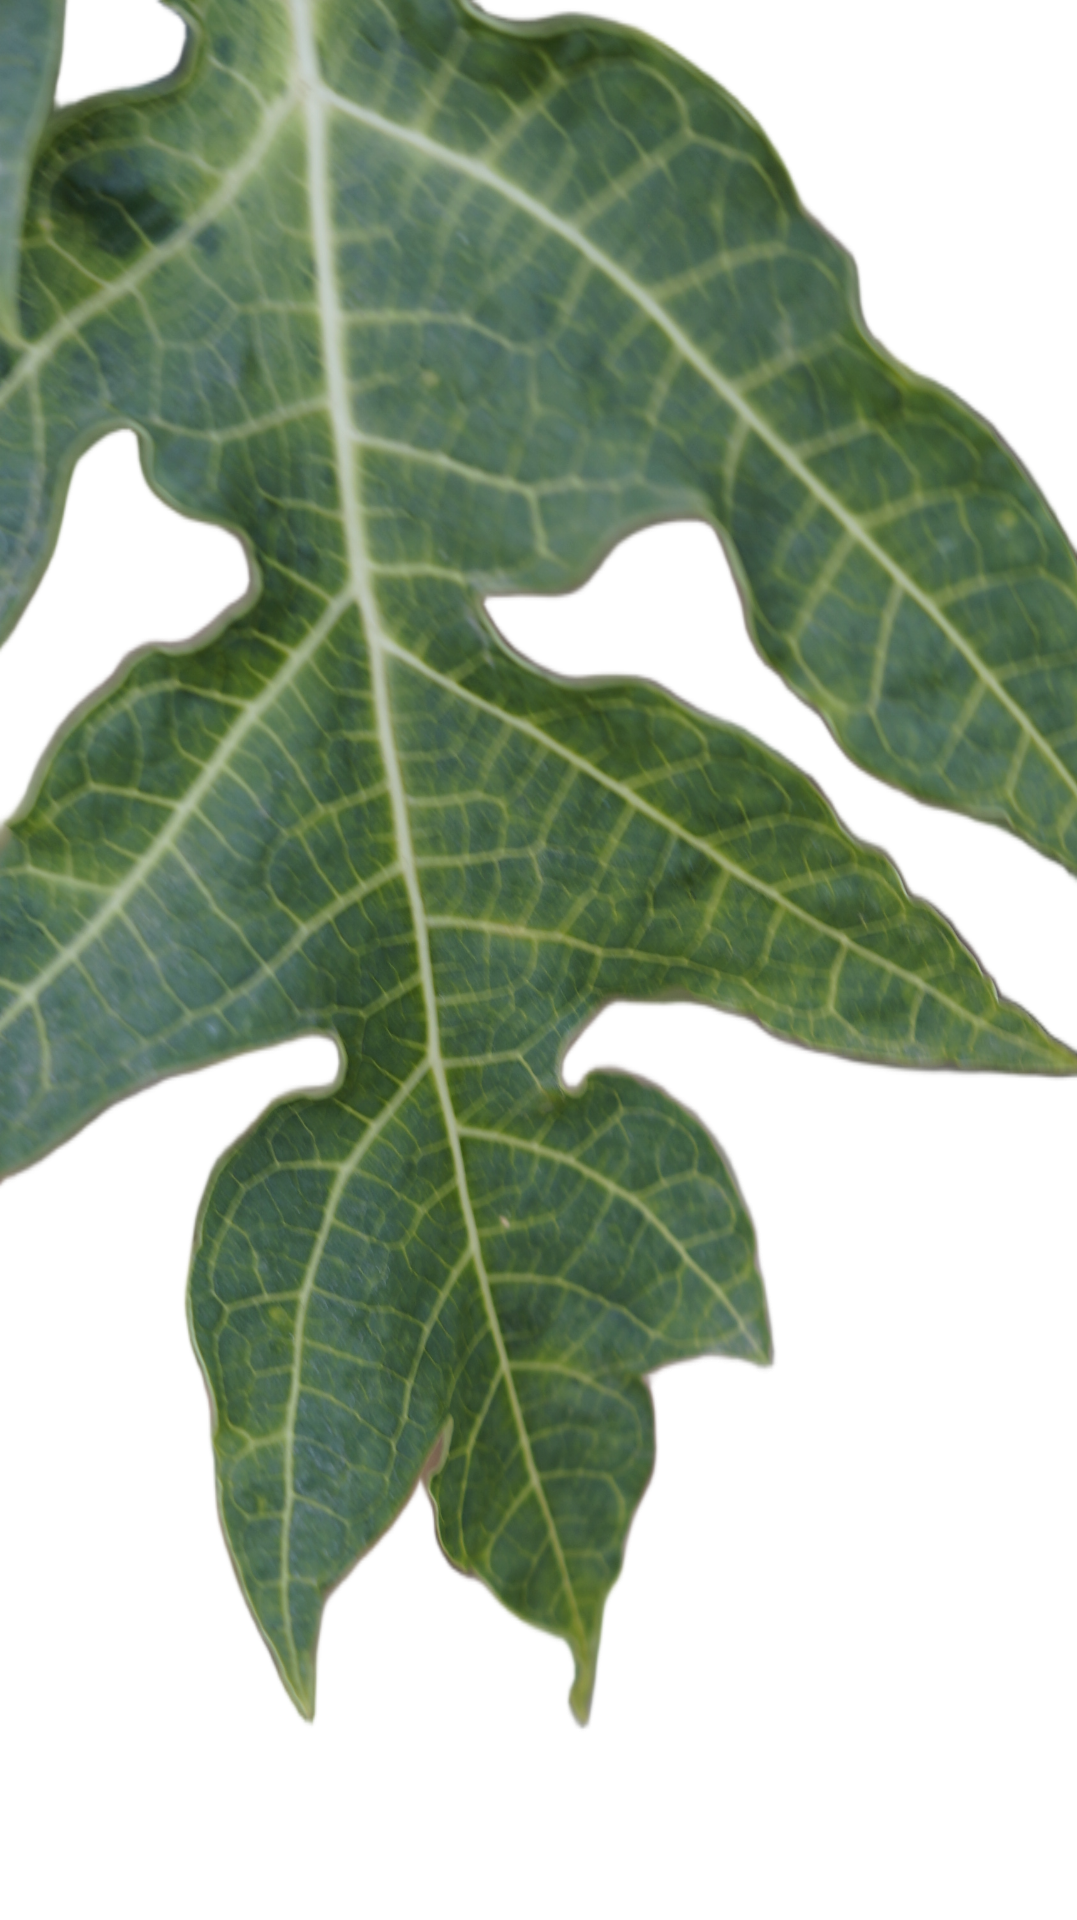
Crop: Papaya
Label: Curled_Yellow_Spot